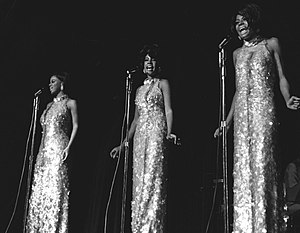
The Supremes / Historien / Ændringer og uro
The Supremes ved koncert i Las Vegas 19. januar 1969 med (fra venstre mod højre) Birdsong, Wilson og Ross.
The Supremes var en amerikansk vokalgruppe indenfor soul- og rhythm and blues-genren. Gruppen, der var fra Detroit, bestod i sin storhedstid af Florence Ballard, Mary Wilson og Diana Ross.